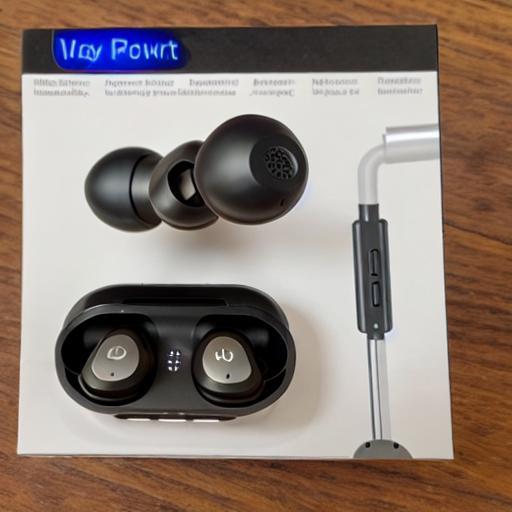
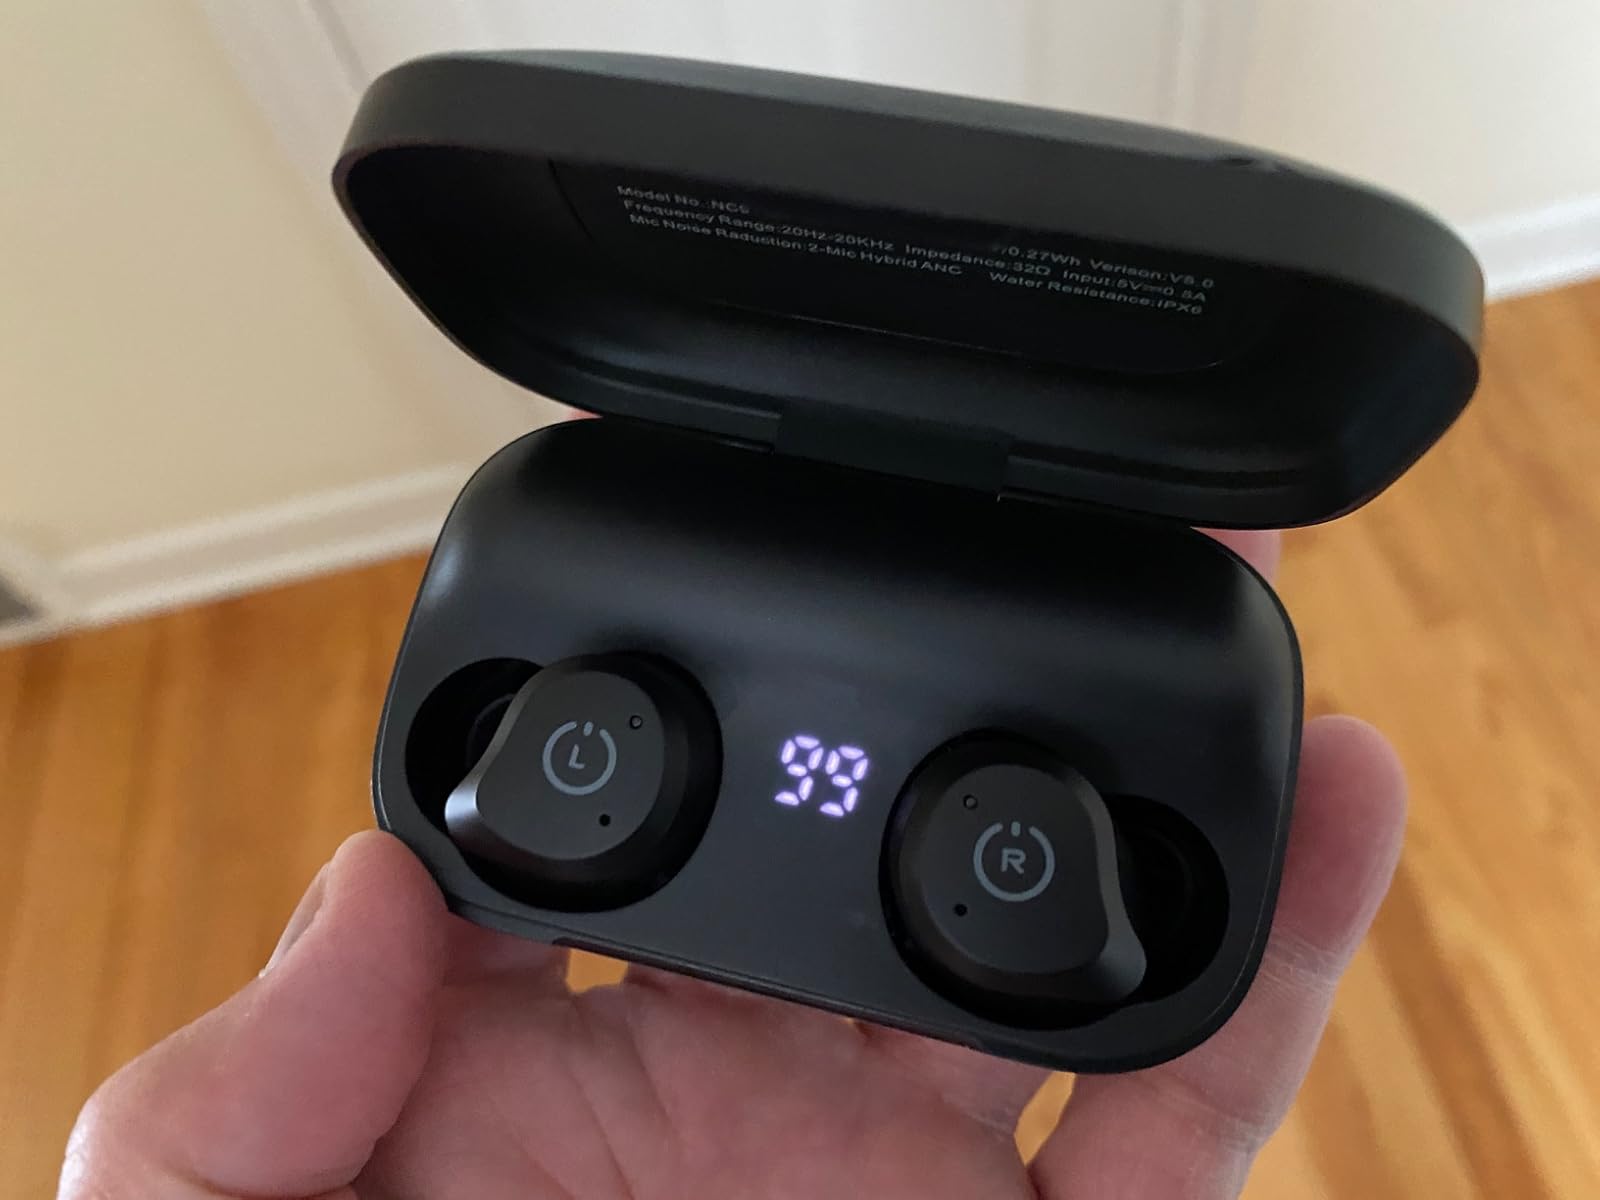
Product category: earbuds
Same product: no